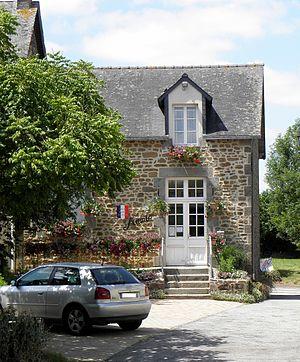
Mairie de Saint-Loup-du-Gast (53).
Saint-Loup-du-Gast est une commune française, située dans le département de la Mayenne en région Pays de la Loire, peuplée de 365 habitants.